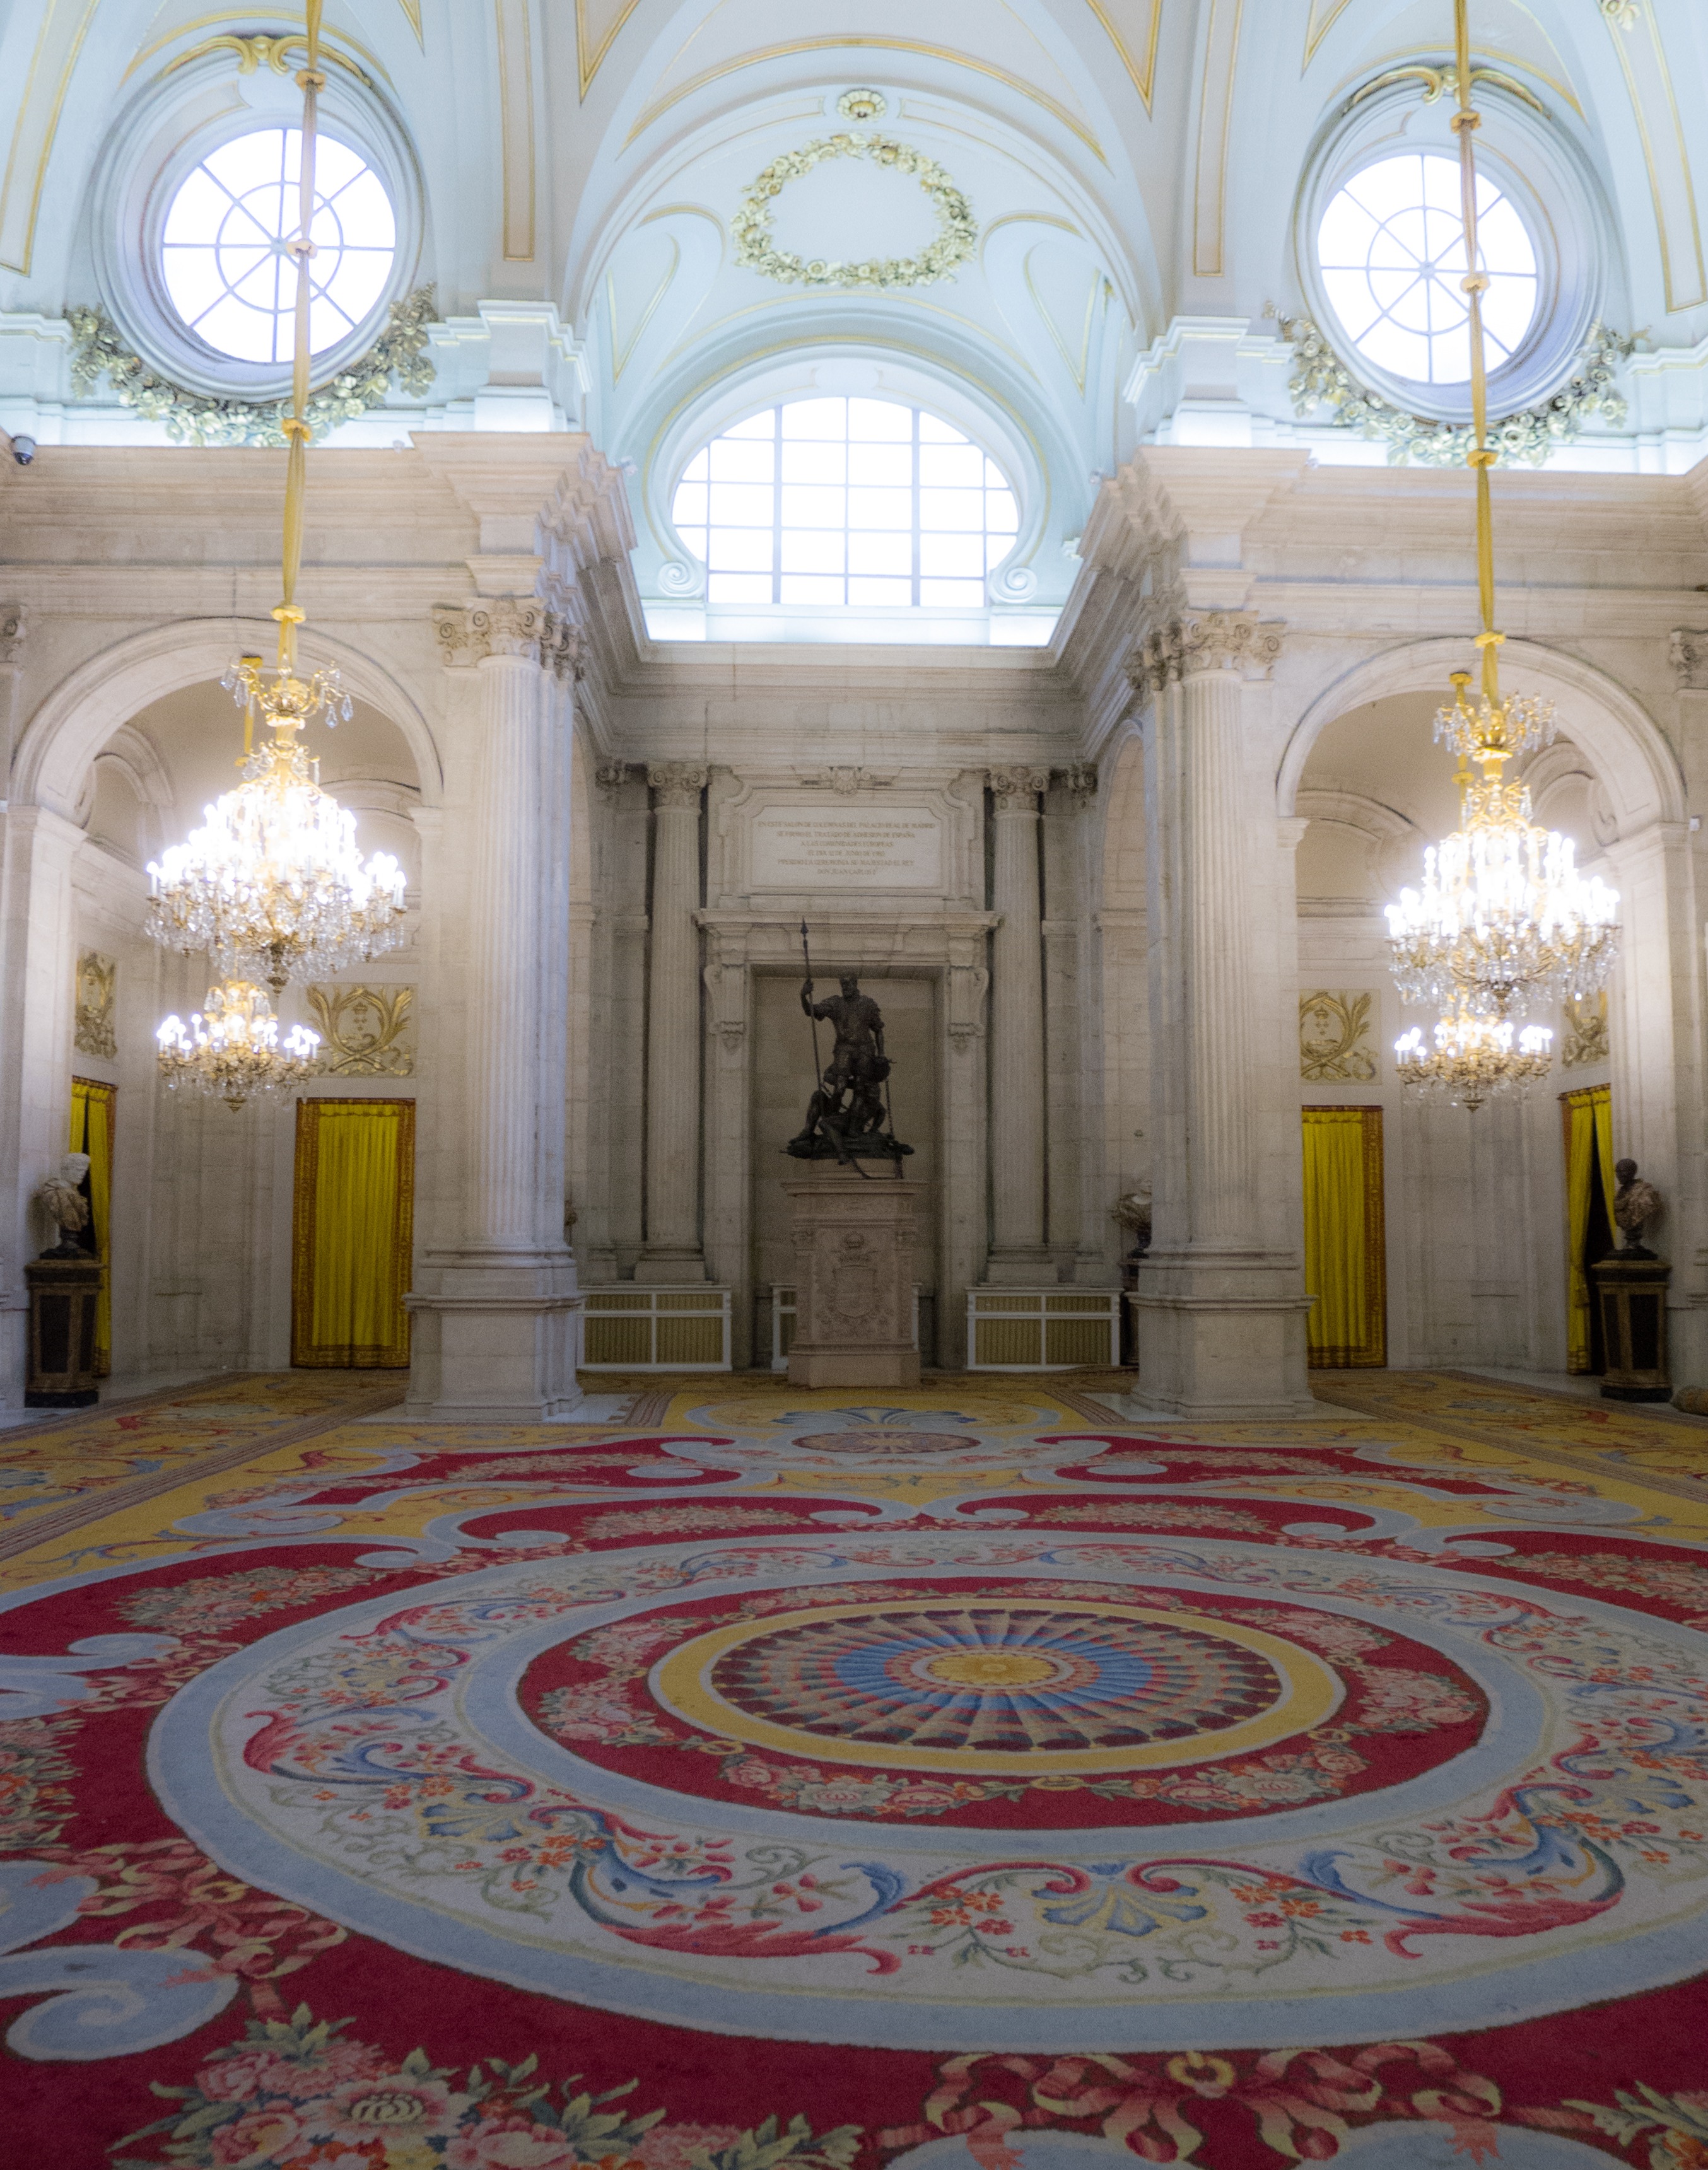
architecture, building, palace, monument, museum, church, cathedral, chapel, room, place of worship, king, altar, madrid, symmetry, synagogue, carpet, ballroom, basilica, estate, bourbon, muslim